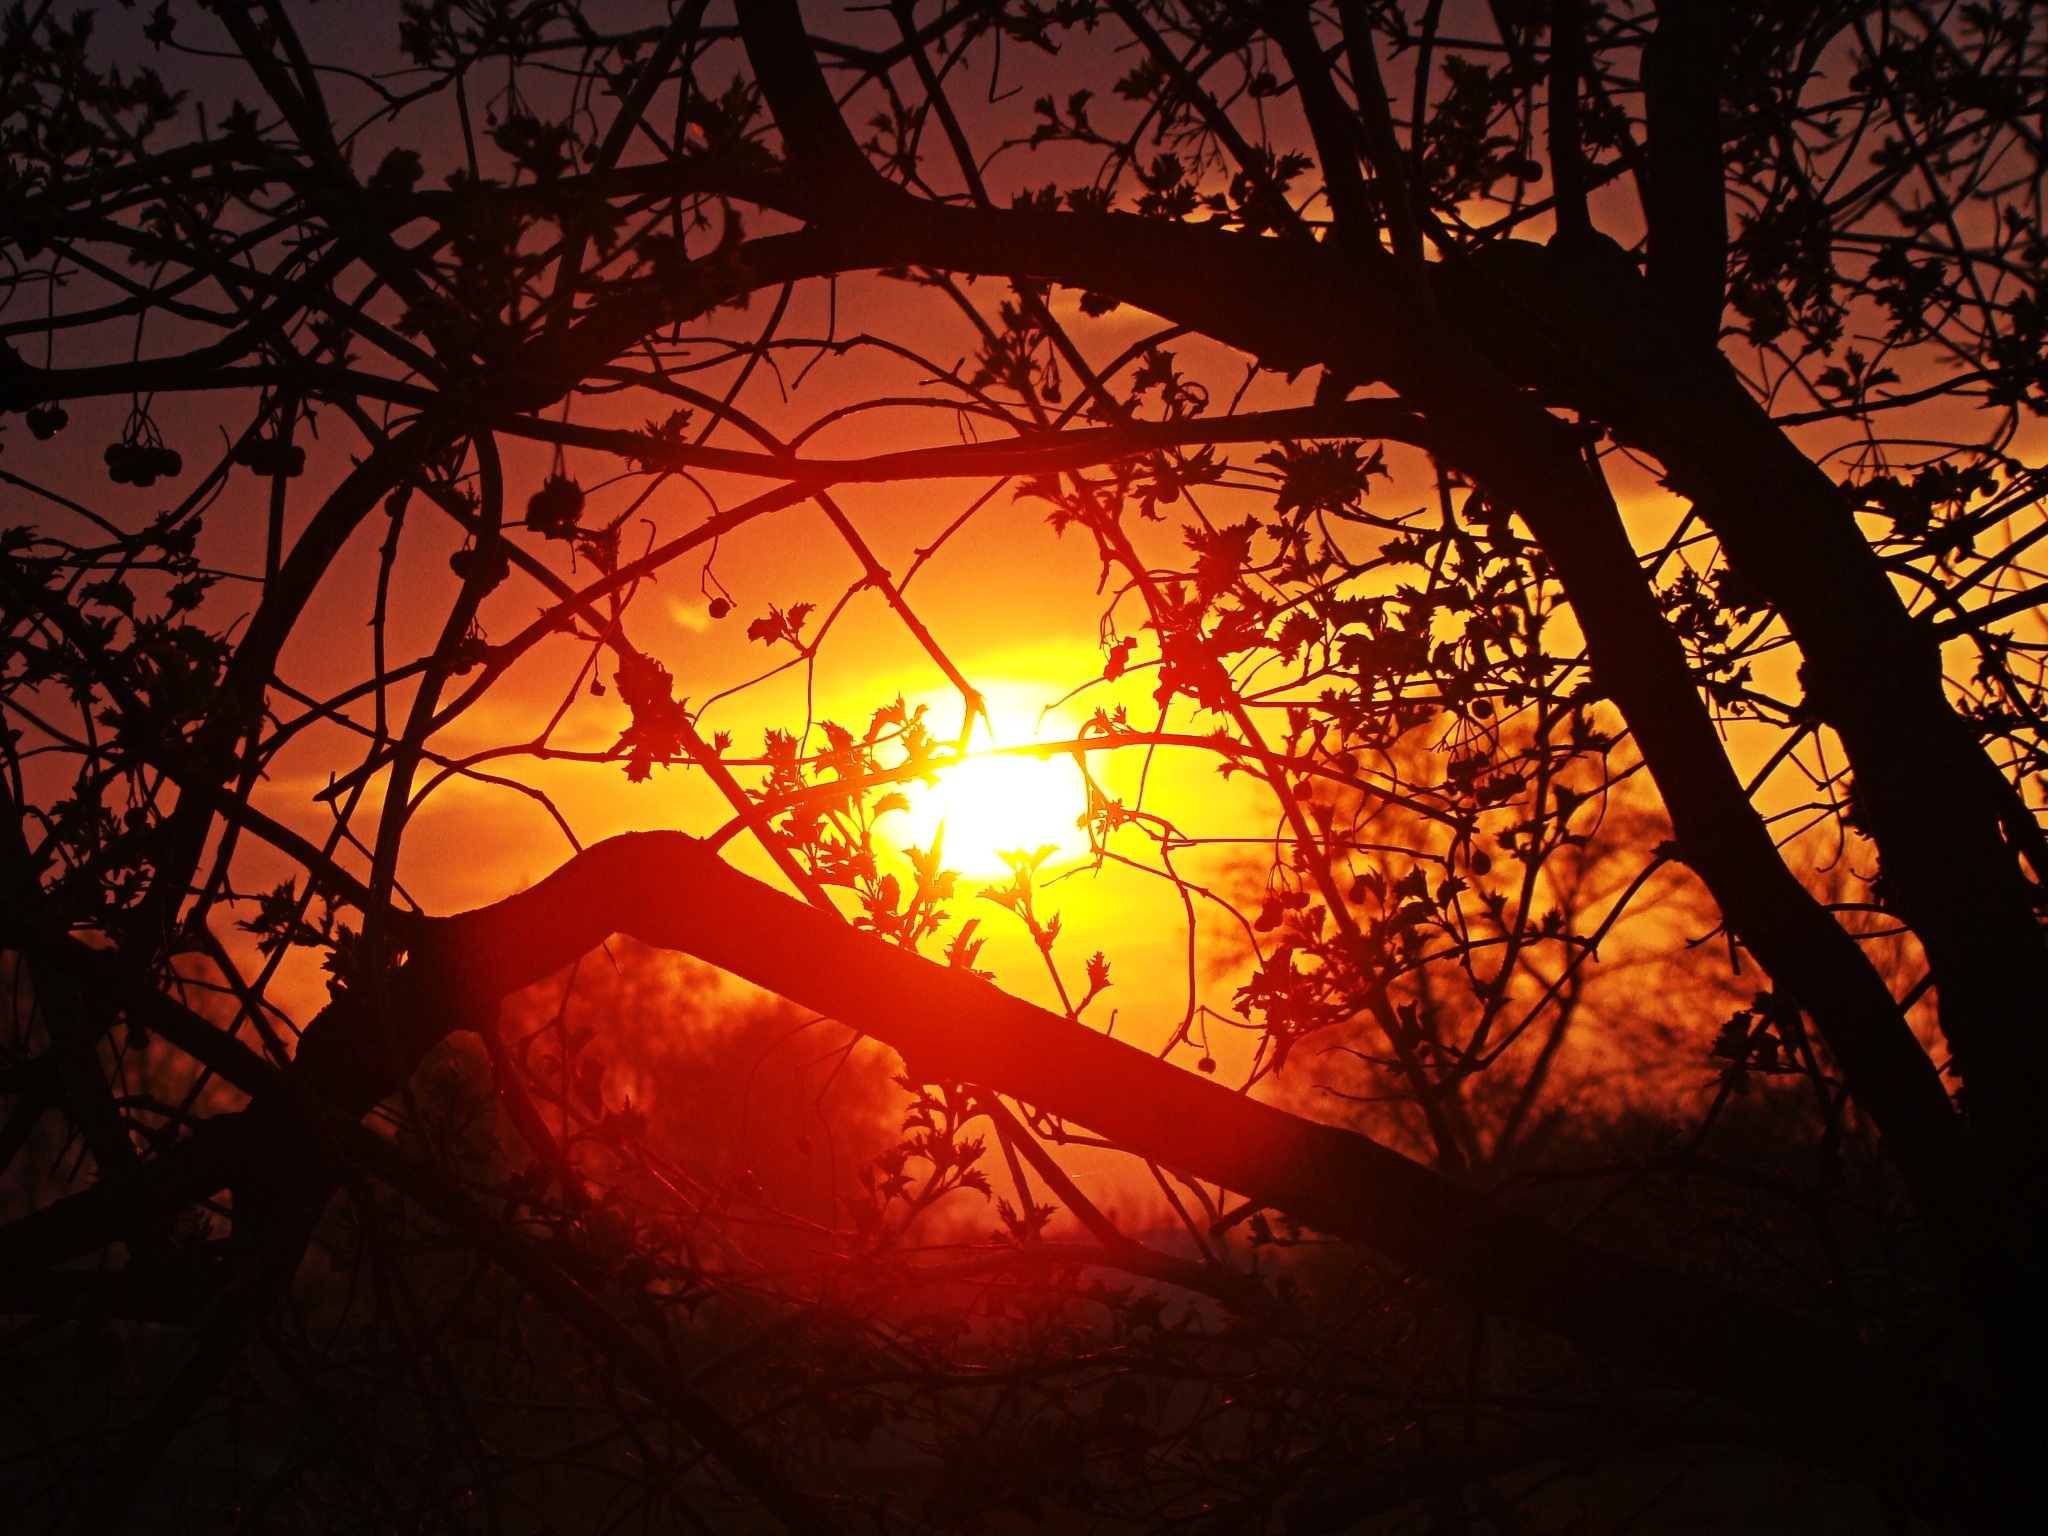
tree, branch, sun, sunrise, sunset, sunlight, morning, leaf, flower, dawn, dusk, evening, autumn, silhouettes, afterglow, astronomical object, red sky at morning